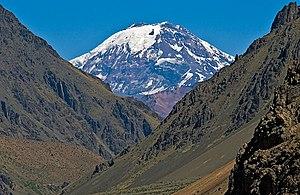
La province de Mendoza est une province de l'Argentine située à l'ouest du pays. Elle est limitrophe de la province de San Juan au nord, de San Luis à l'est, de La Pampa et Neuquén au sud et du Chili à l'ouest. Elle est typiquement une province andine. Avec les provinces de San Juan et de San Luis, la province de Mendoza fait partie de la région de Cuyo.